James Edward Corea

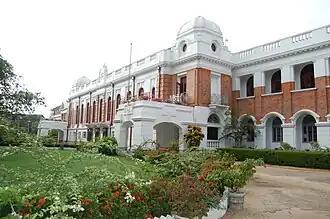
The young James Edward Corea was educated at the Royal College, Colombo.

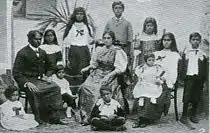
Gate Mudaliyar James Edward Corea of Chilaw with his wife and ten children.

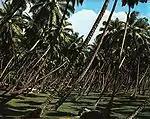
Arnold Wright in 'Twentieth Century Impressions of Ceylon,' writes that Gate Mudaliyar J.E.Corea owned extensive coconut estates as well as large tracts of paddy lands in Chilaw.

Corea was born in Chilaw, on the west coast of Sri Lanka, on 2 December 1865. His father was Johannes Christoffel Corea who was a Mudaliyar of the Chilaw District.